Patti Page

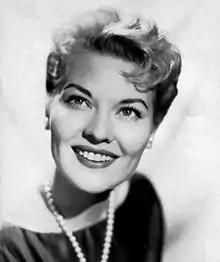
Page in the 1950s

Clara Ann Fowler (November 8, 1927 – January 1, 2013), better known by her stage name Patti Page, was an American singer. Primarily known for pop and country music, she was the top-charting female vocalist and best-selling female artist of the 1950s, selling over 100 million records during a six-decade-long career. She was often introduced as "the Singin' Rage, Miss Patti Page". New York WNEW disc-jockey William B. Williams introduced her as "A Page in my life called Patti".